Weesen (Hermannsburg)

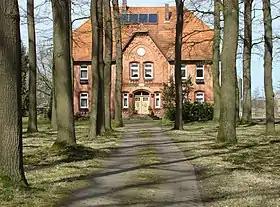
Former Sattelhof

Weesen is a village belonging to the municipality ("Einheitsgemeinde") of Südheide in the north of Celle district in Germany. It lies within the Südheide Nature Park, on the Lüneburg Heath, about 1 km east of Hermannsburg and currently has around 520 inhabitants. Until its incorporation into Hermannsburg as part of the Lower Saxon regional and administrative reforms in 1973, Weesen belonged to the largest municipality in Lower Saxony by area. A stream, the Weesener Bach, flows through the village which, since 1999, has been placed under conservation protection along its entire length. On several of the farms there are still old "Treppenspeicher" storage barns from the 19th century.